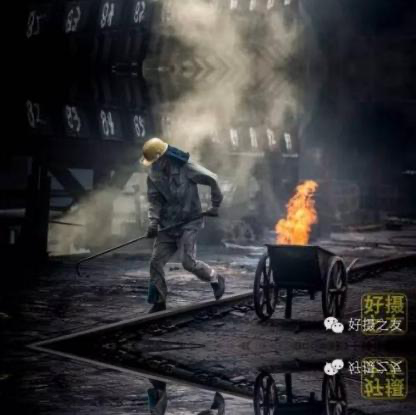
Objects in the image:
label: helmet